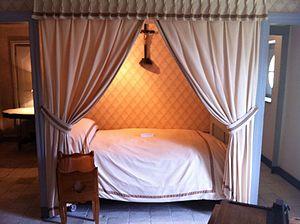
Lit dans la chambre à coucher d'Honoré de Balzac, au château de Saché, France.
Le château de Saché est un logis de la Renaissance française mis au goût du XIXᵉ siècle par son propriétaire de l'époque, Jean Margonne, qui y reçut souvent Honoré de Balzac. Il est situé sur la commune de Saché, à l'ouest de Tours. De 1825 à 1848, Balzac y fait une dizaine de séjours et y trouve le silence et l'austérité qui, loin des turbulences de la vie parisienne et des soucis financiers, lui permettent de travailler de douze à seize heures par jour. Le château abrite un musée consacré à l'écrivain depuis 1951.